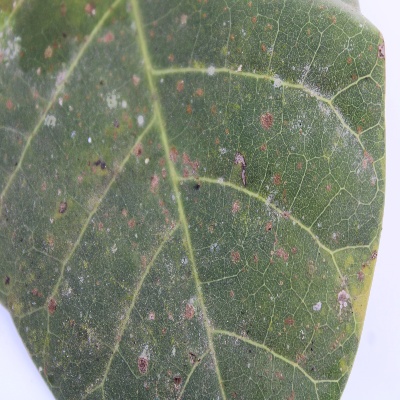
Crop: Cashew
Condition: red rust